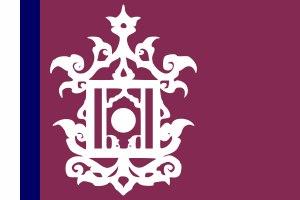
Les Tausūg ou Suluk sont un groupe ethnique des Philippines, de Malaisie et d'Indonésie. Les Tausūg font partie de l'identité politique plus large des musulmans de Mindanao, Sulu et Palawan. La plupart des Tausūg se sont convertis à l'Islam sunnite. Les Tausūg avaient à l'origine un État indépendant connu sous le nom de Sultanat de Sulu, qui exerçait jadis sa souveraineté sur les provinces actuelles de Basilan, de Palawan, de Tawi-Tawi, de Zamboanga, de l'État malaisien de Sabah et le Kalimantan du Nord en Indonésie.
Lord Jim est un roman de Joseph Conrad publié en feuilleton d'octobre 1899 à novembre 1900 dans le périodique Blackwood's Magazine et en un volume dans une version révisée à la fin de cette même année. Appartenant à la première partie de la carrière littéraire de l'auteur, il en représente un jalon important par son succès immédiat, le premier et aussi l'un des rares que l'auteur ait jamais obtenus.